Kyōteijō-mae Station

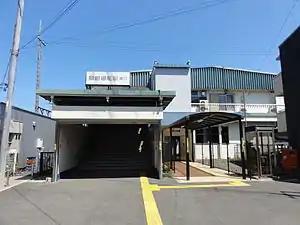
Kyōteijō-mae Station south entrance, 2012

is a passenger railway station located in the city of Fuchū, Tokyo, Japan, operated by the private railway operator Seibu Railway.